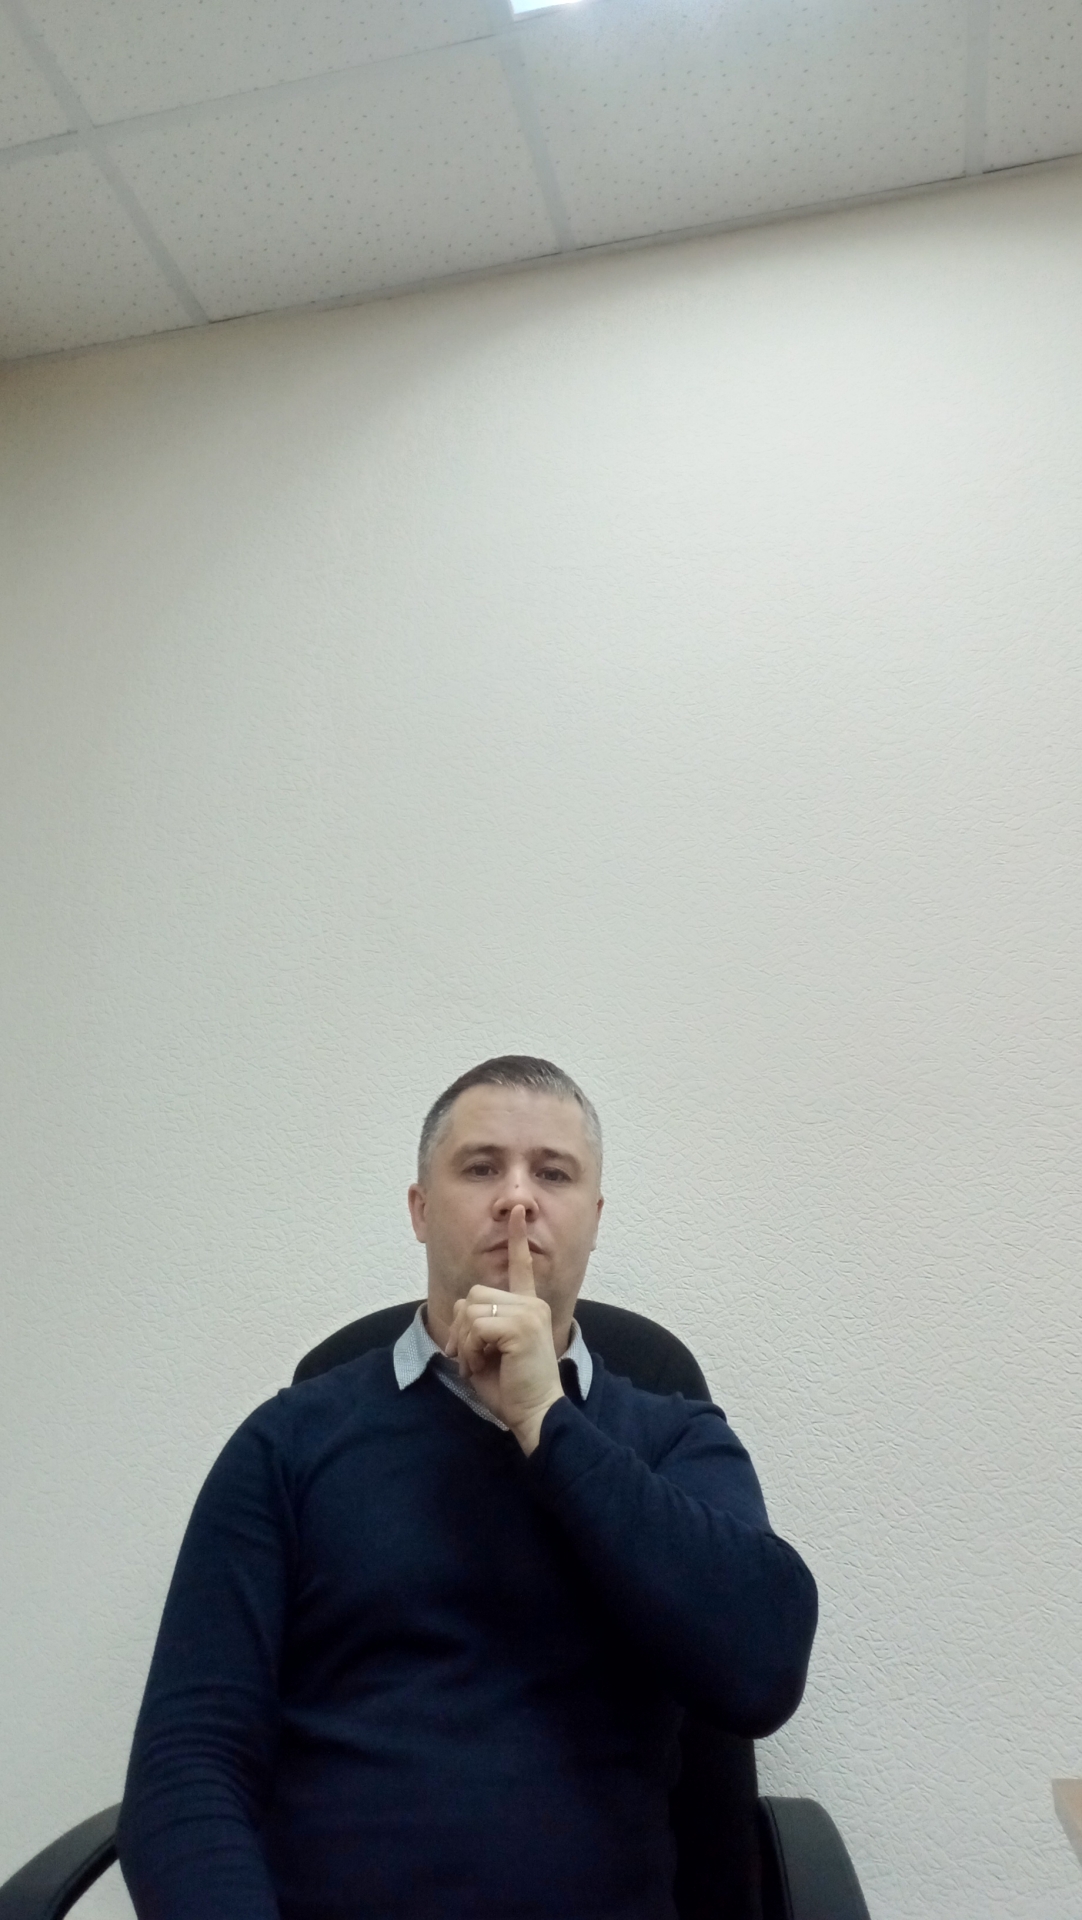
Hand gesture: mute